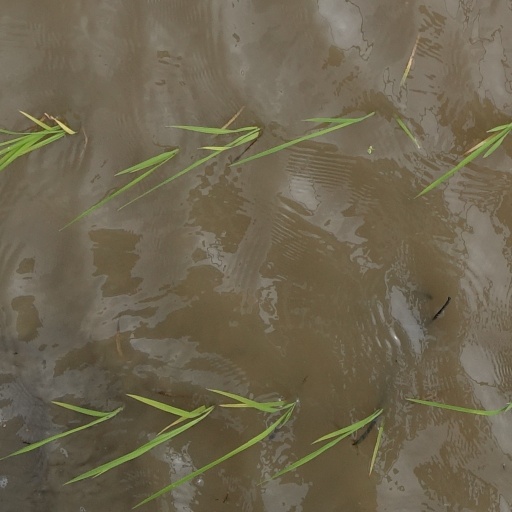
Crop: rice